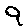
Label: 9